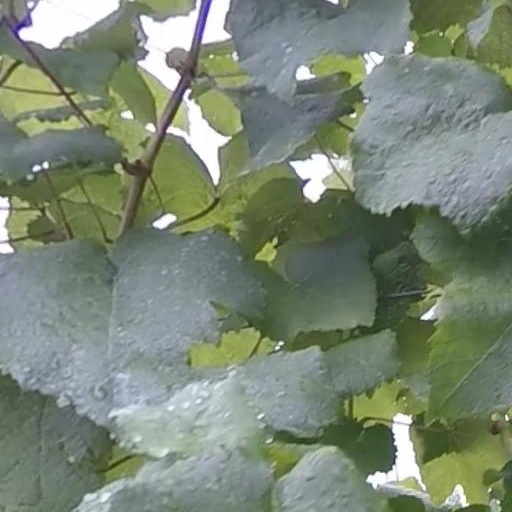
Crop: grape